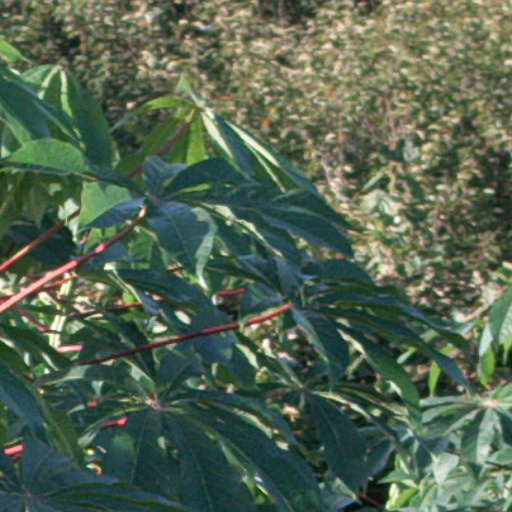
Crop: cassava